Port Hawkesbury

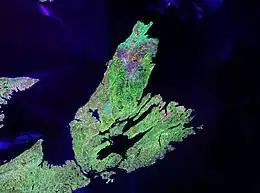
NASA landsat photo of Cape Breton Island

The land area of the municipality is 8.1 square kilometres with a population density (2016) of 396.6 persons per square kilometre. This compares to the provincial land area of 52,940 square kilometres and population density of 17.4 persons per square kilometre.